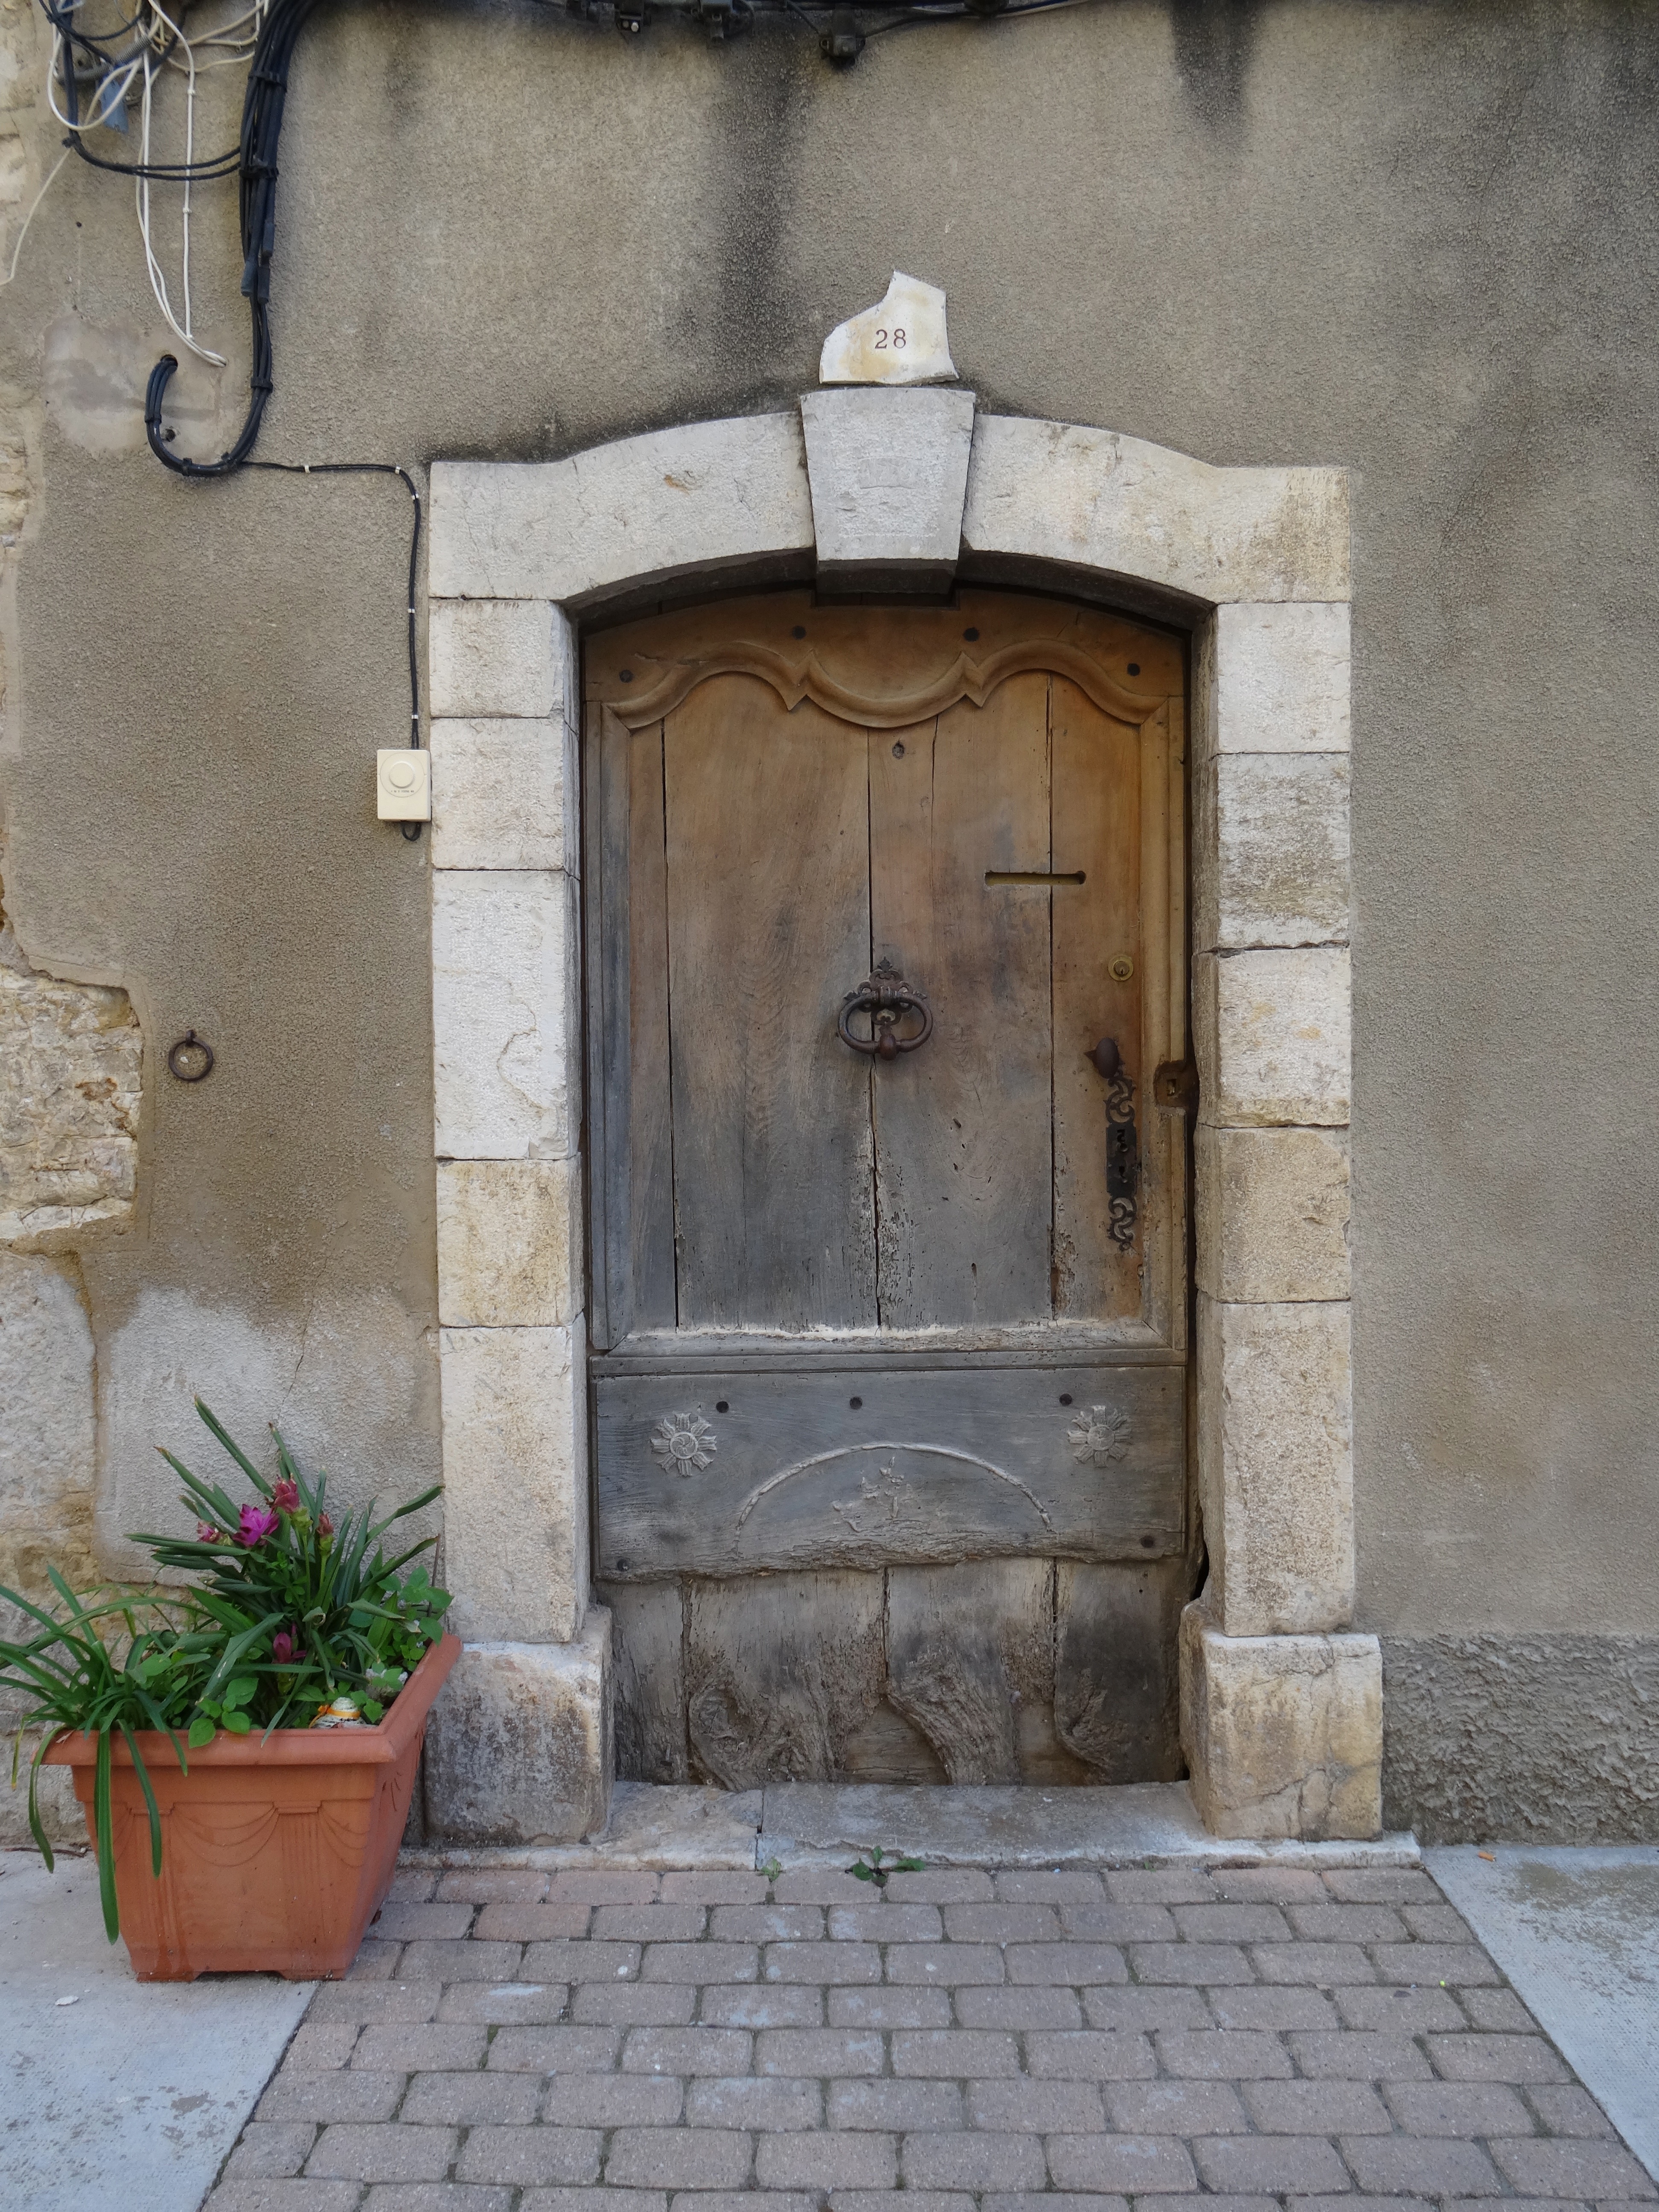
architecture, wood, window, building, old, wall, travel, france, europe, scenic, scenery, facade, door, french, wooden door, provence, door frame, ancient history